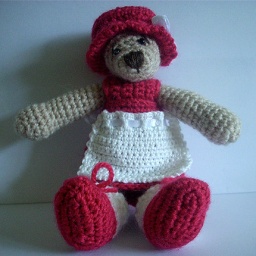
A little bear in a red dress and red hat.